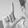
ASL letter: L